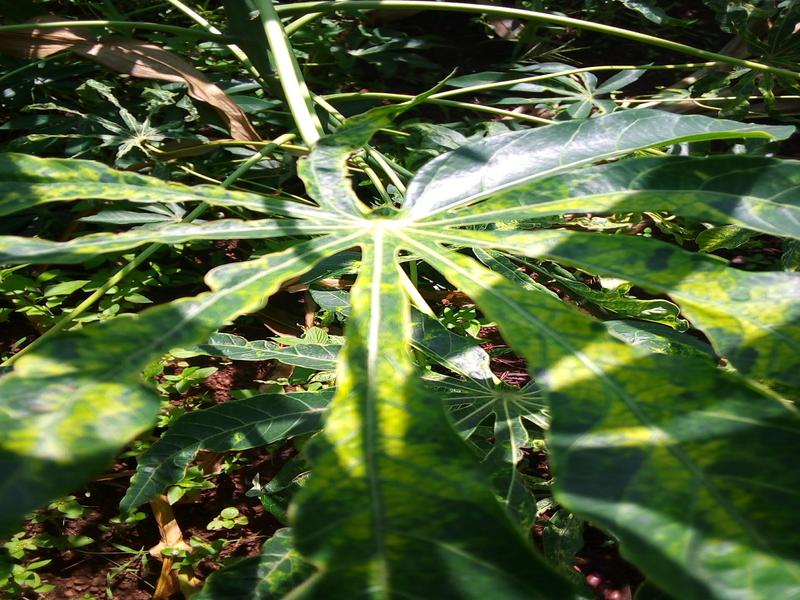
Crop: cassava
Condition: mosaic_disease